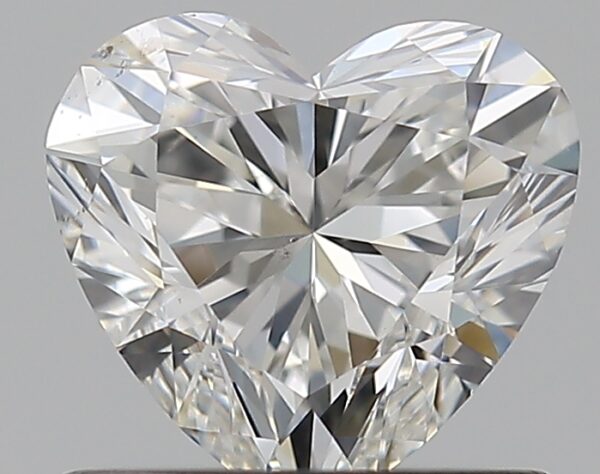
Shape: heart
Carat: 0.7
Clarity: VS2
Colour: G
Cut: EX
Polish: EX
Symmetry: VG
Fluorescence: N
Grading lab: GIA
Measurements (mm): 5.52 x 6 x 3.56